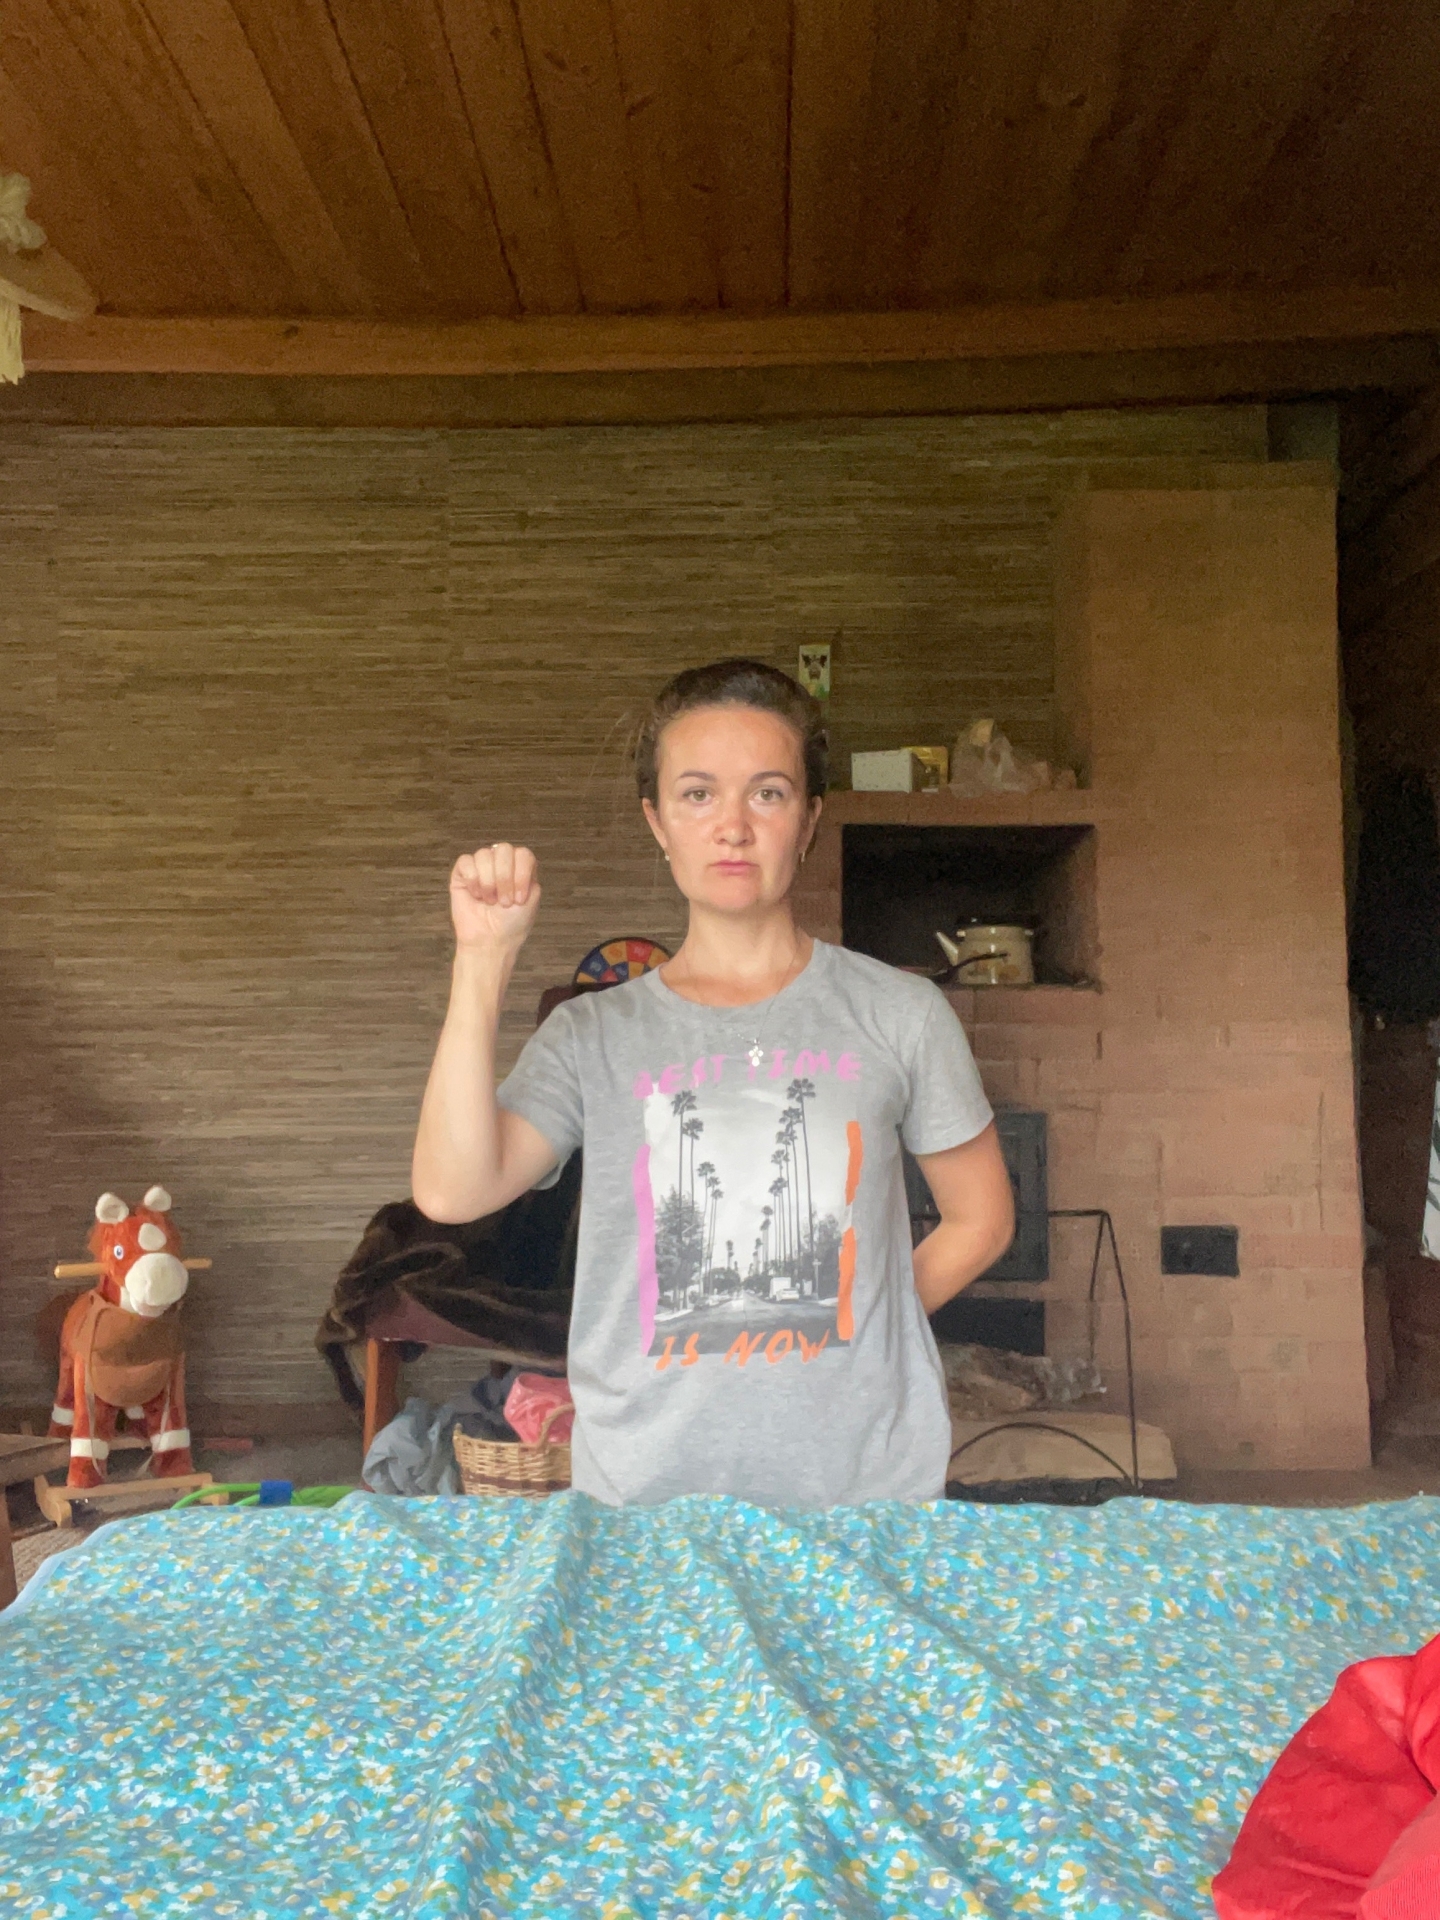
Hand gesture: fist